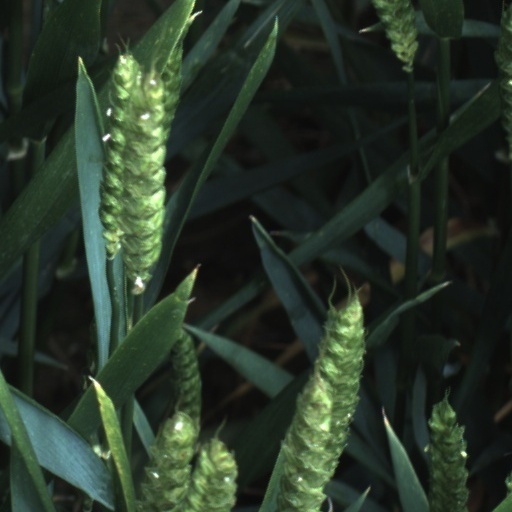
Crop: wheat